Ron Holloway

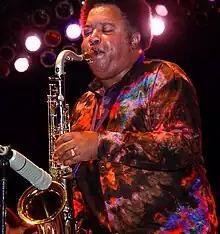
Holloway in 2007 With Derek Trucks and Susan Tedeschi's Soul Stew Revival

In October 2005 Holloway finally heard blues and soul singer, Susan Tedeschi perform with her own group at Rams Head Live! in Baltimore, Maryland. Tedeschi and Holloway met previously a couple of years before while guesting with her husband, Derek Trucks, at the Wanee Festival and a show at The Birchmere, (in suburban Virginia, just outside Washington, D.C.). After renewing their acquaintance and performing that night, Tedeschi invited Holloway to join her band. For the next few years, the band toured across Europe and extensively throughout the United States, playing major festivals,